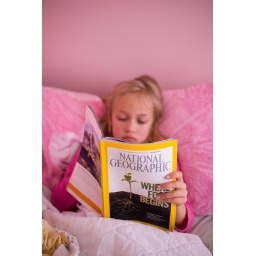
girl reading National Geographic in bed